Helen the Baby Fox

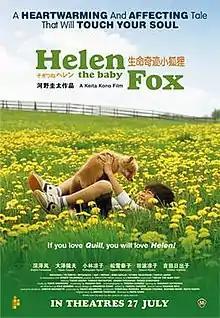
Promotional film poster

is a 2006 Japanese film. It was directed by director Keita Kono, and stars actors Takao Osawa, Yasuko Matsuyuki, Arashi Fukasawa and Ryoko Kobayashi in lead roles. It was released in Japanese cinemas on 18 March 2006.